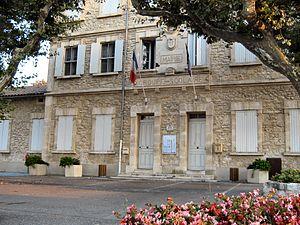
Mairie de Saint-Étienne-du-Grès (Bouches-du-Rhône, France)